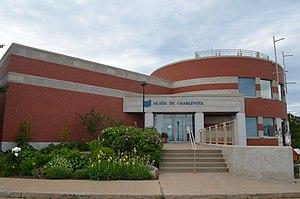
Entrée du musée de Charlevoix
Le Musée de Charlevoix est un musée d'art, d'ethnologie et d'histoire situé à La Malbaie, dans la région naturelle de Charlevoix, dans l'est du Québec. Sa collection comprend près de 9 000 objets et 6 000 documents d'archives.